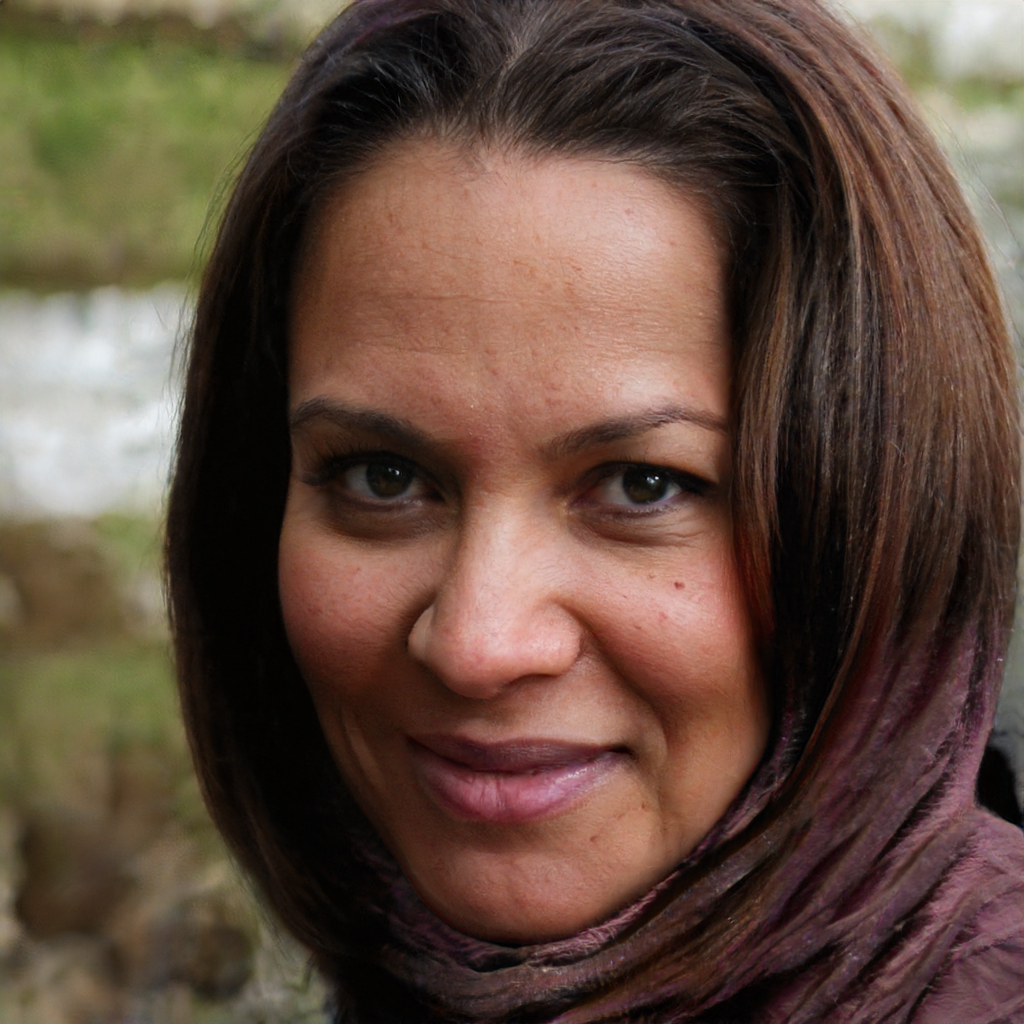
Gender: Female